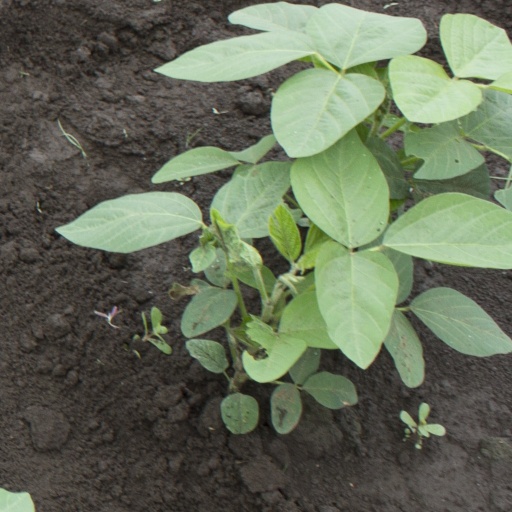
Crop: soybean